Defenders of Riga

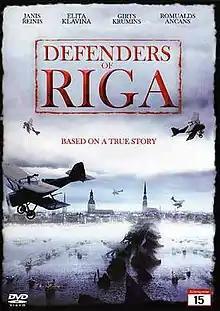
Cover of Scandinavian release

Defenders of Riga is a 2007 Latvian feature film directed by Aigars Grauba starring Elita Kļaviņa, Jānis Reinis, and Artūrs Skrastiņš. The film depicts the Latvian defense of Riga in November 1919 during its War of Independence. It was selected as the Latvian entry for the Best International Feature Film at the 81st Academy Awards, but was not nominated.